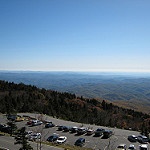
Label: mountain